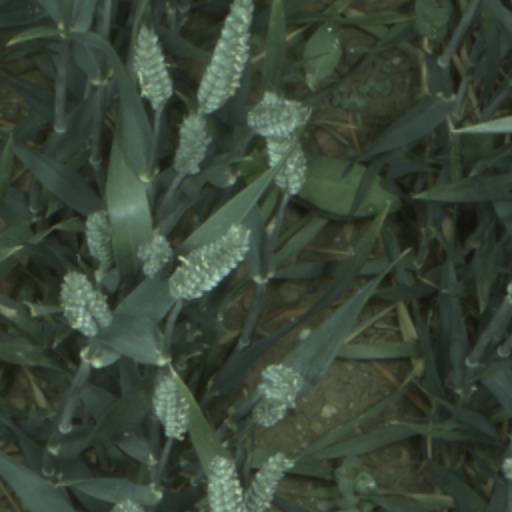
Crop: wheat